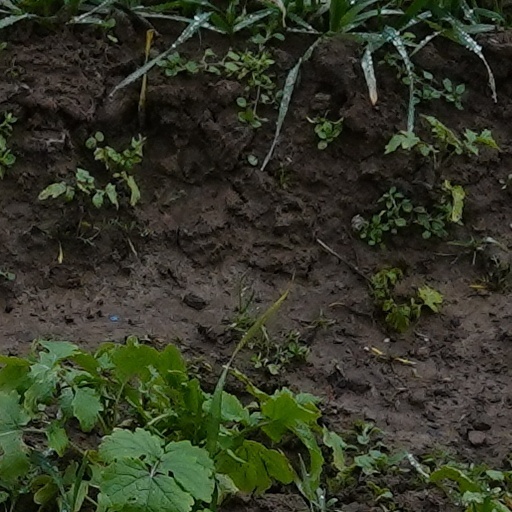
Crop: wheat